Stephen Lewis

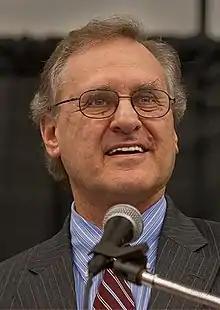
Lewis in 2009

Stephen Henry Lewis (born November 11, 1937) is a Canadian politician, public speaker, broadcaster, and diplomat. He was the Canadian ambassador to the United Nations in the 1980s and was the leader of the social democratic Ontario New Democratic Party for most of the 1970s, including a period as Leader of the Opposition in Ontario.